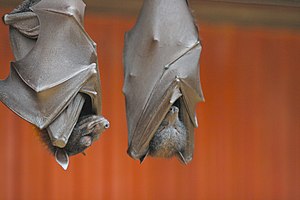
Søvn hos dyr / Søvn hos pattedyr
Sovende flagermus
Søvn hos dyr kan defineres som en adfærdsmæssig og fysiologisk tilstand hos organismer, som i hovedsagen er kendetegnet ved: